Silver Reef, Utah

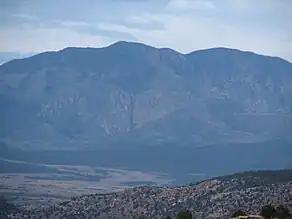
The Pine Valley Mountains as seen from the Red Mountain Wilderness Study Area

The sandstone formations from which Silver Reef gets its name were formed when tectonic stresses forced long, longitudinally aligned sections of Navajo Sandstone to buckle and stand on their sides, giving them the appearance of ocean reefs. Over long periods of time silver ore, sediments, and vegetation were carried in water runoff from the Chinle Formation to the White, Buckeye, and East reefs. The ore settled as deposits and the vegetation became petrified. The Silver Reef Mining District's geologic resources consist mainly of silver deposits, with smaller deposits of copper, gold, lead, and uranium oxide. Iron oxide deposits in the soil rocks cause a red coloration, and dinosaur tracks from the early Jurassic period have been found in the area.